Peppermint (2018 film)

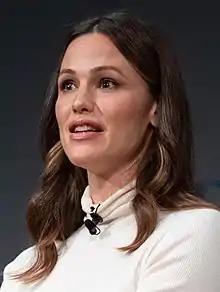
Jennifer Garner in 2018

In May 2017, director Pierre Morel was attached to the project; he previously directed the first film in the "Taken" series starring Liam Neeson. The script, influenced by the Marvel Comics character Frank Castle / Punisher, came from writer Chad St. John, who previously co-wrote the script for "London Has Fallen". In August 2017, Jennifer Garner was in talks to join the film as Riley North, a woman who, driven by the deaths of her daughter and husband, killed by a cartel, wages a one-woman war on crime using various weapons. The title of the film, "Peppermint", refers both to the flavor of ice-cream the character's daughter was eating upon her death, and the eventual alias taken by her as she embarks on her crusade. Filming took place at various locations in California over fifty days.